Paolo Signorelli (politician)

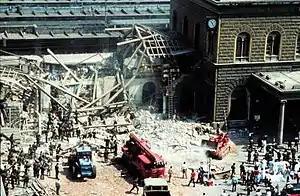
The Bologna station's west wing in ruins, hours after the bombing

At 10:25 am local time of 2 August 1980, a time bomb hidden in an unattended suitcase detonated in an air-conditioned waiting room at Bologna's train station. The final toll from the bombing was 85 people dead and over 200 wounded.